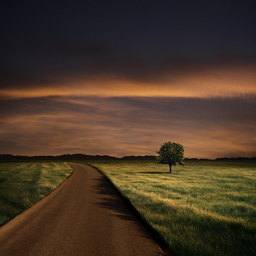
alone on the road at dusk